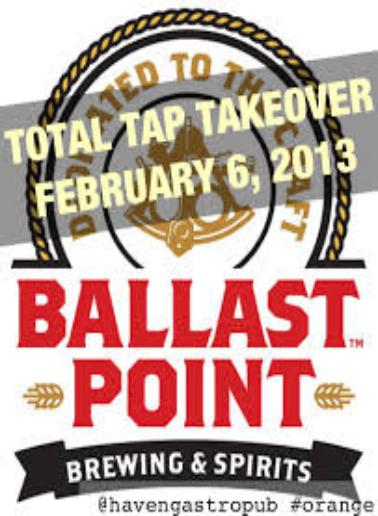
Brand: Ballast Point
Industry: Food